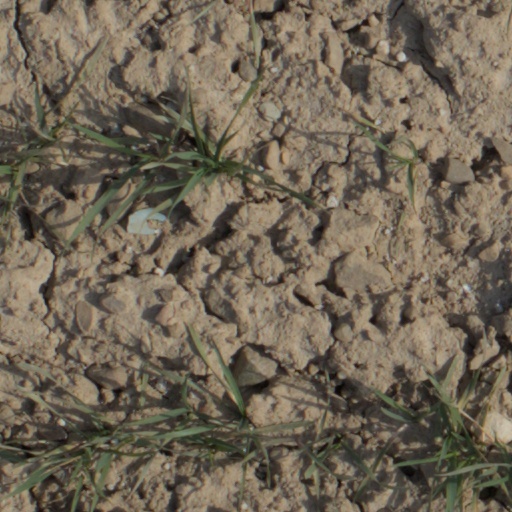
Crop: wheat